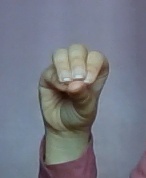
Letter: ha